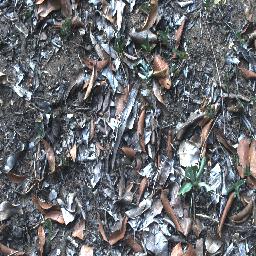
Label: negative